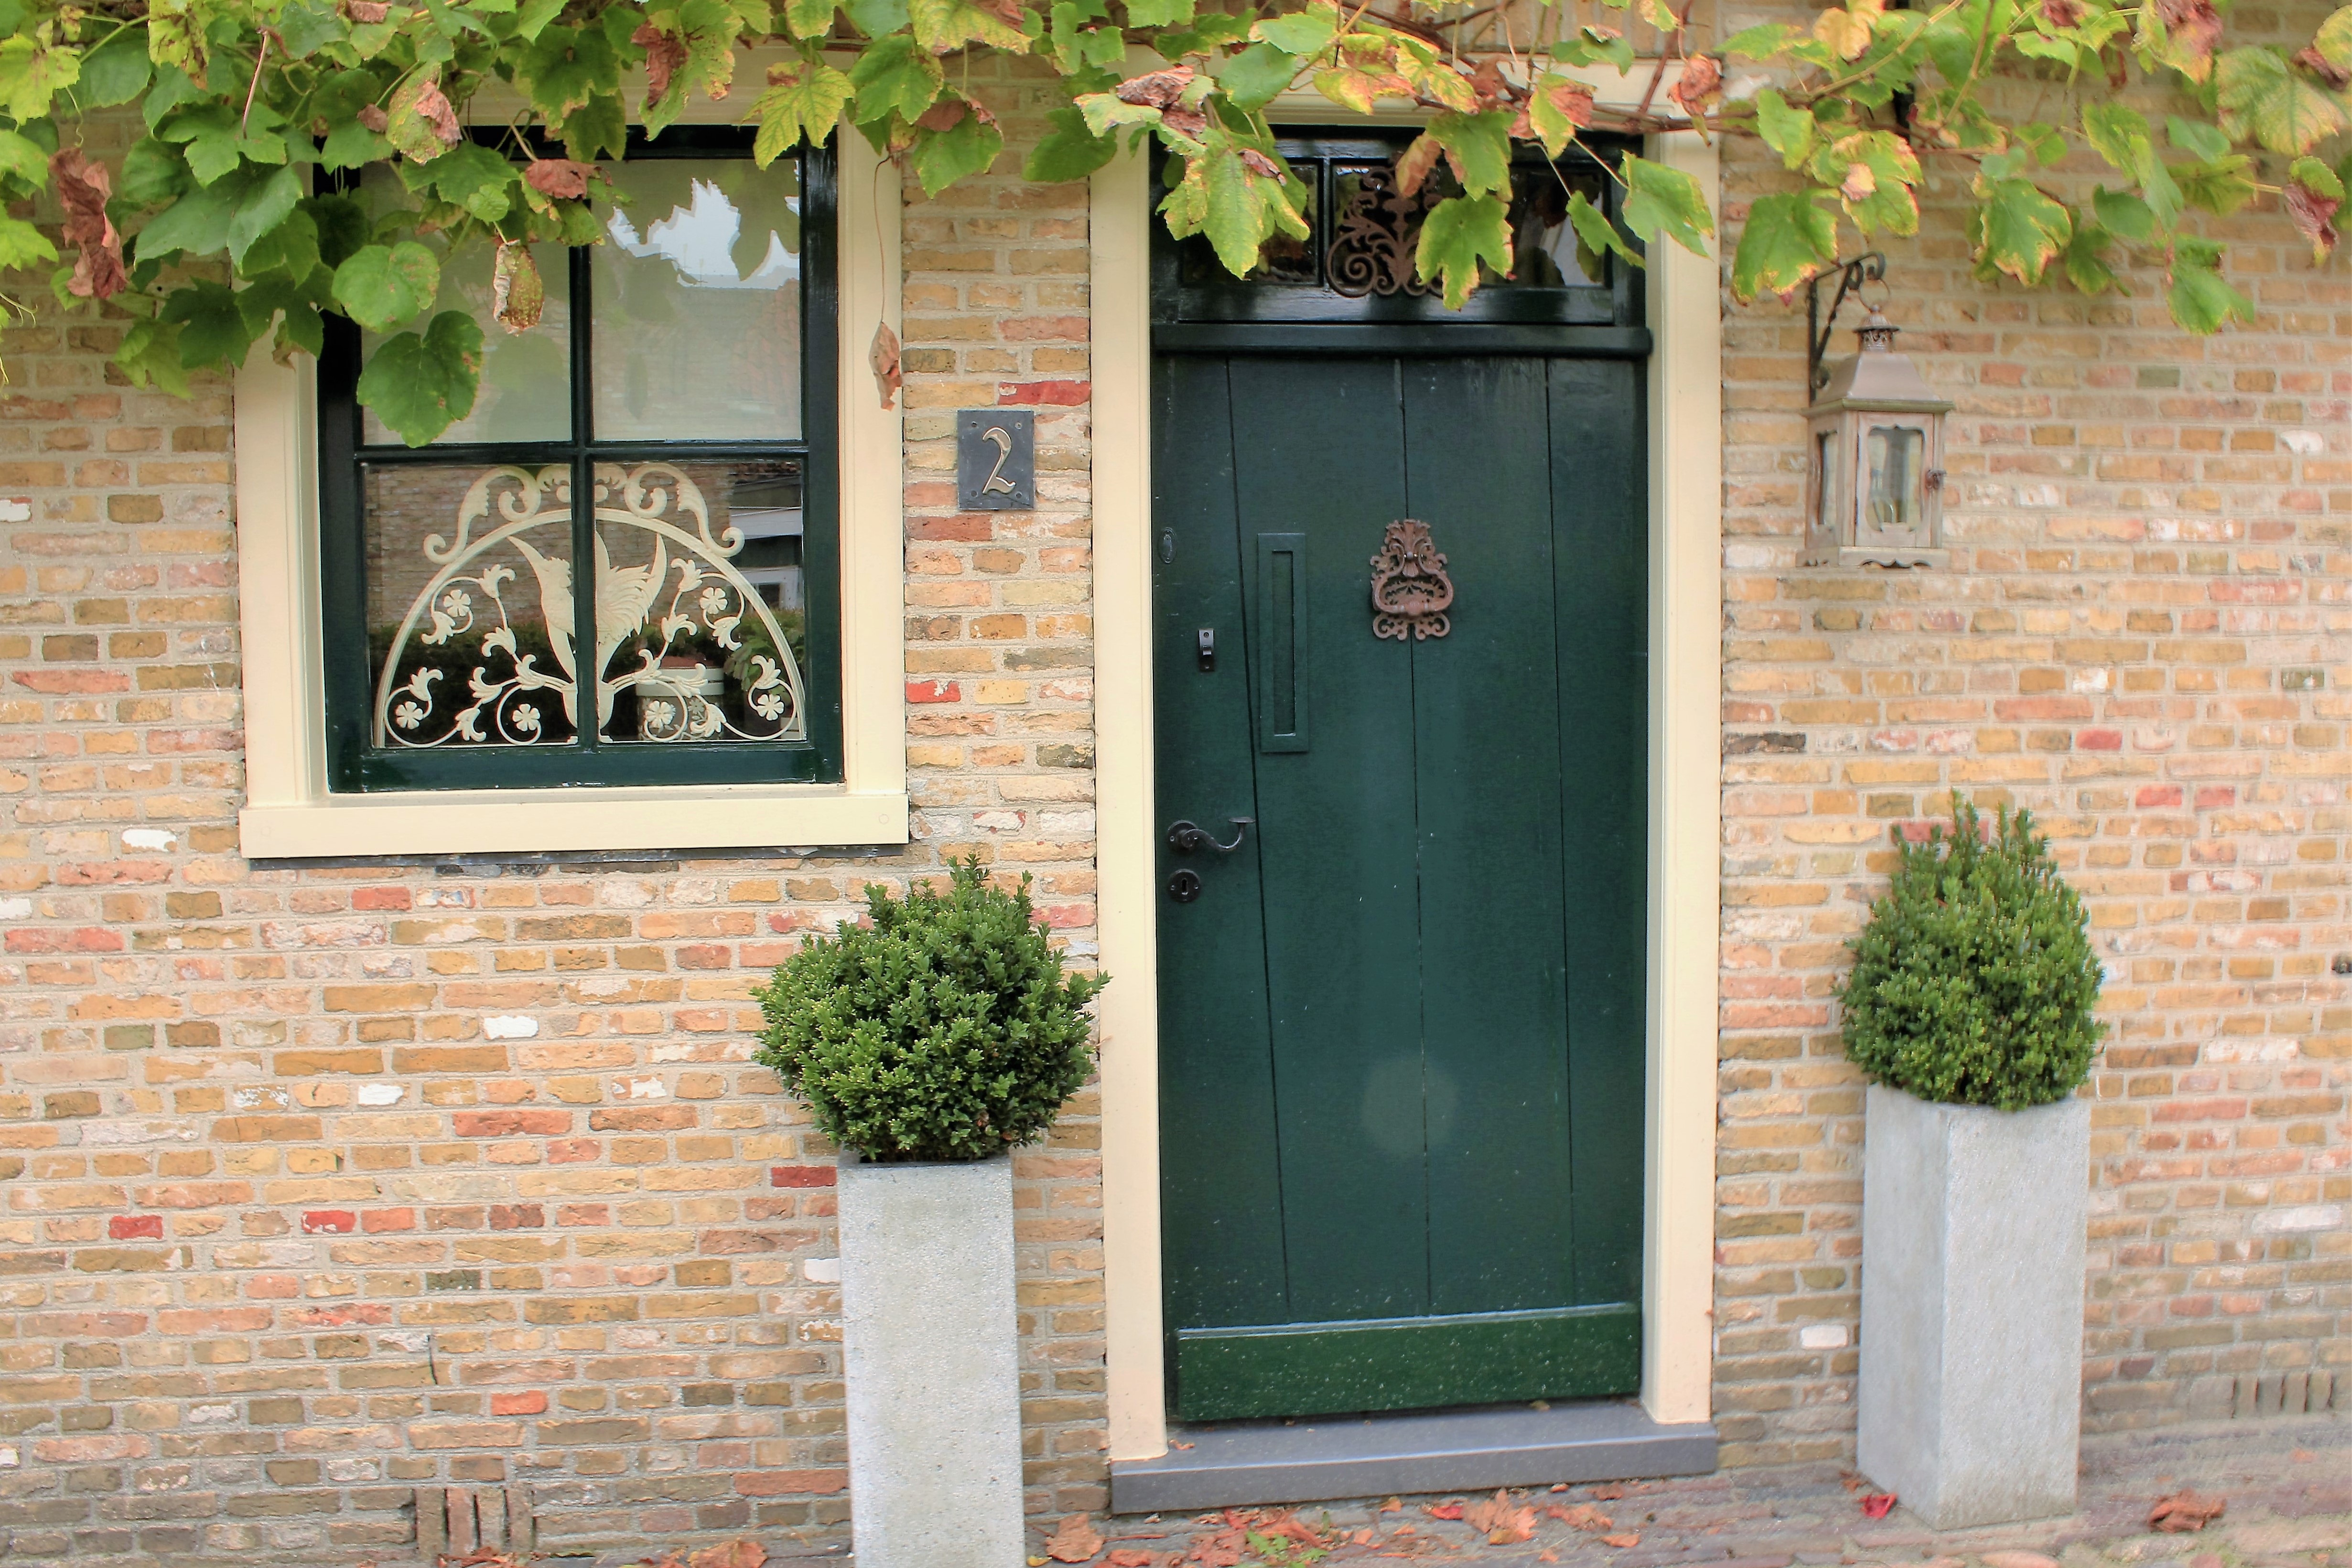
home, wall, cottage, facade, door, front door, welcome, input, enter, received on